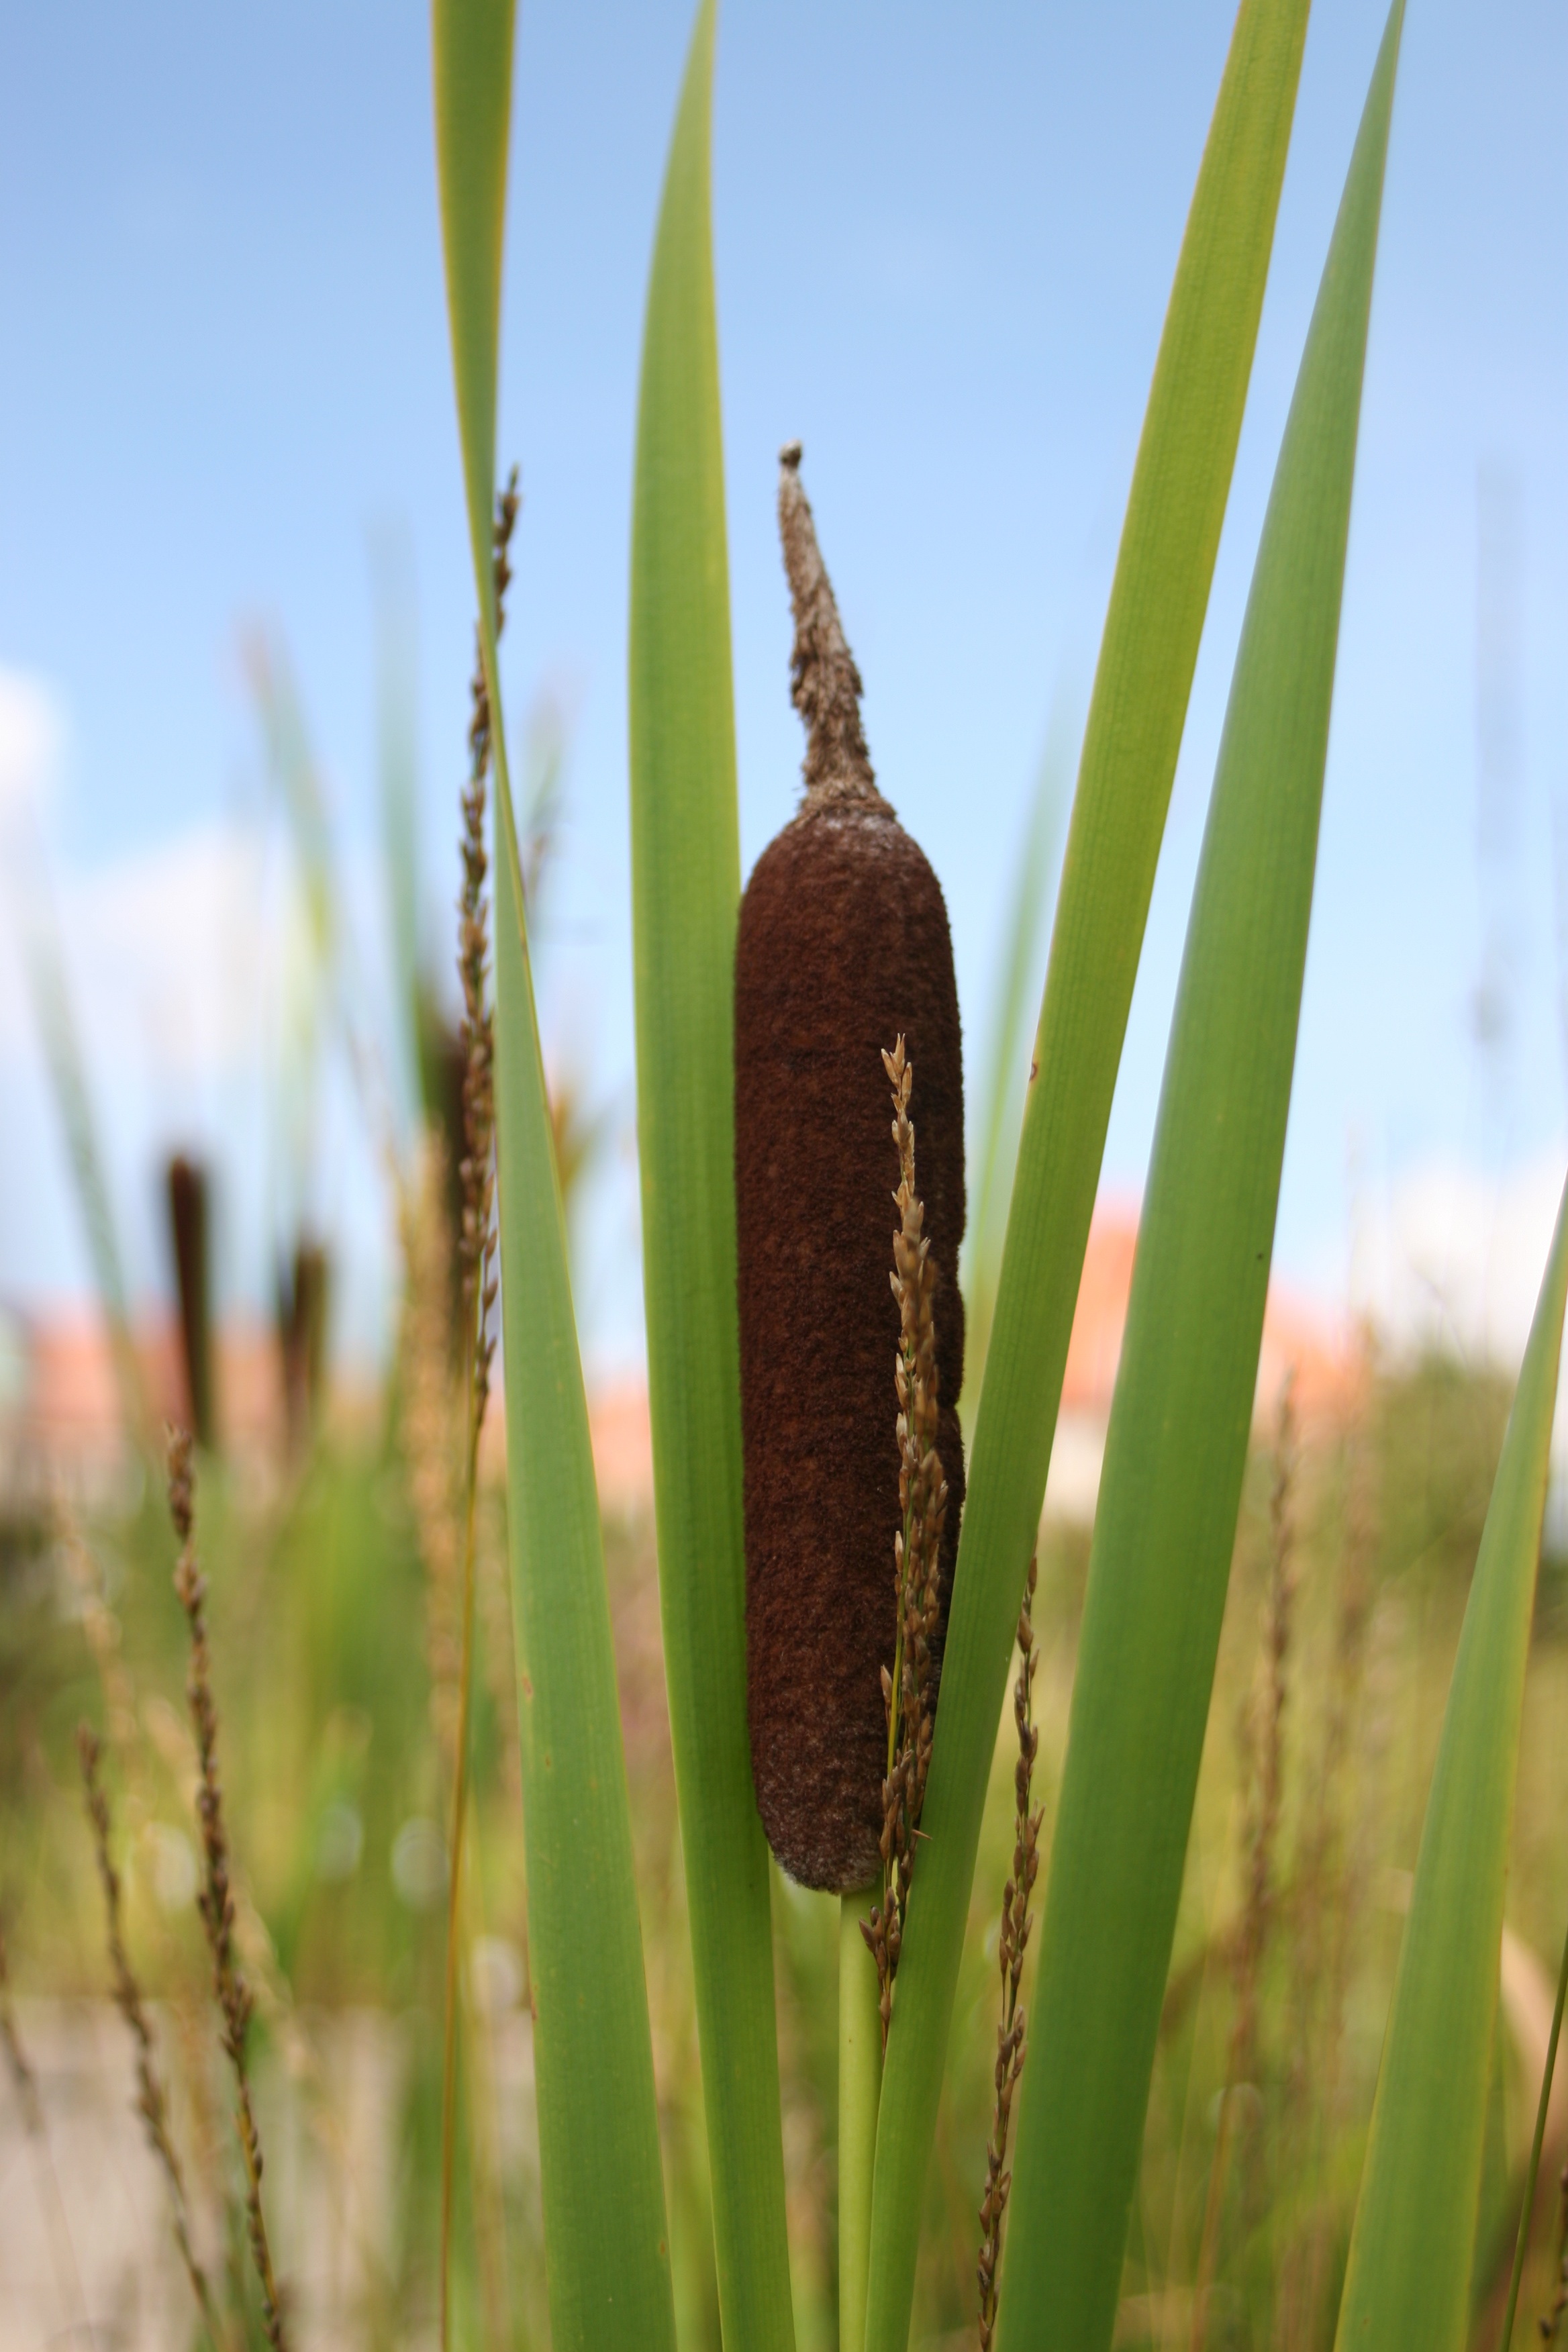
nature, grass, plant, field, photography, prairie, leaf, flower, reed, green, crop, botany, agriculture, flora, close up, macro photography, flowering plant, marsh plant, grass family, plant stem, land plant